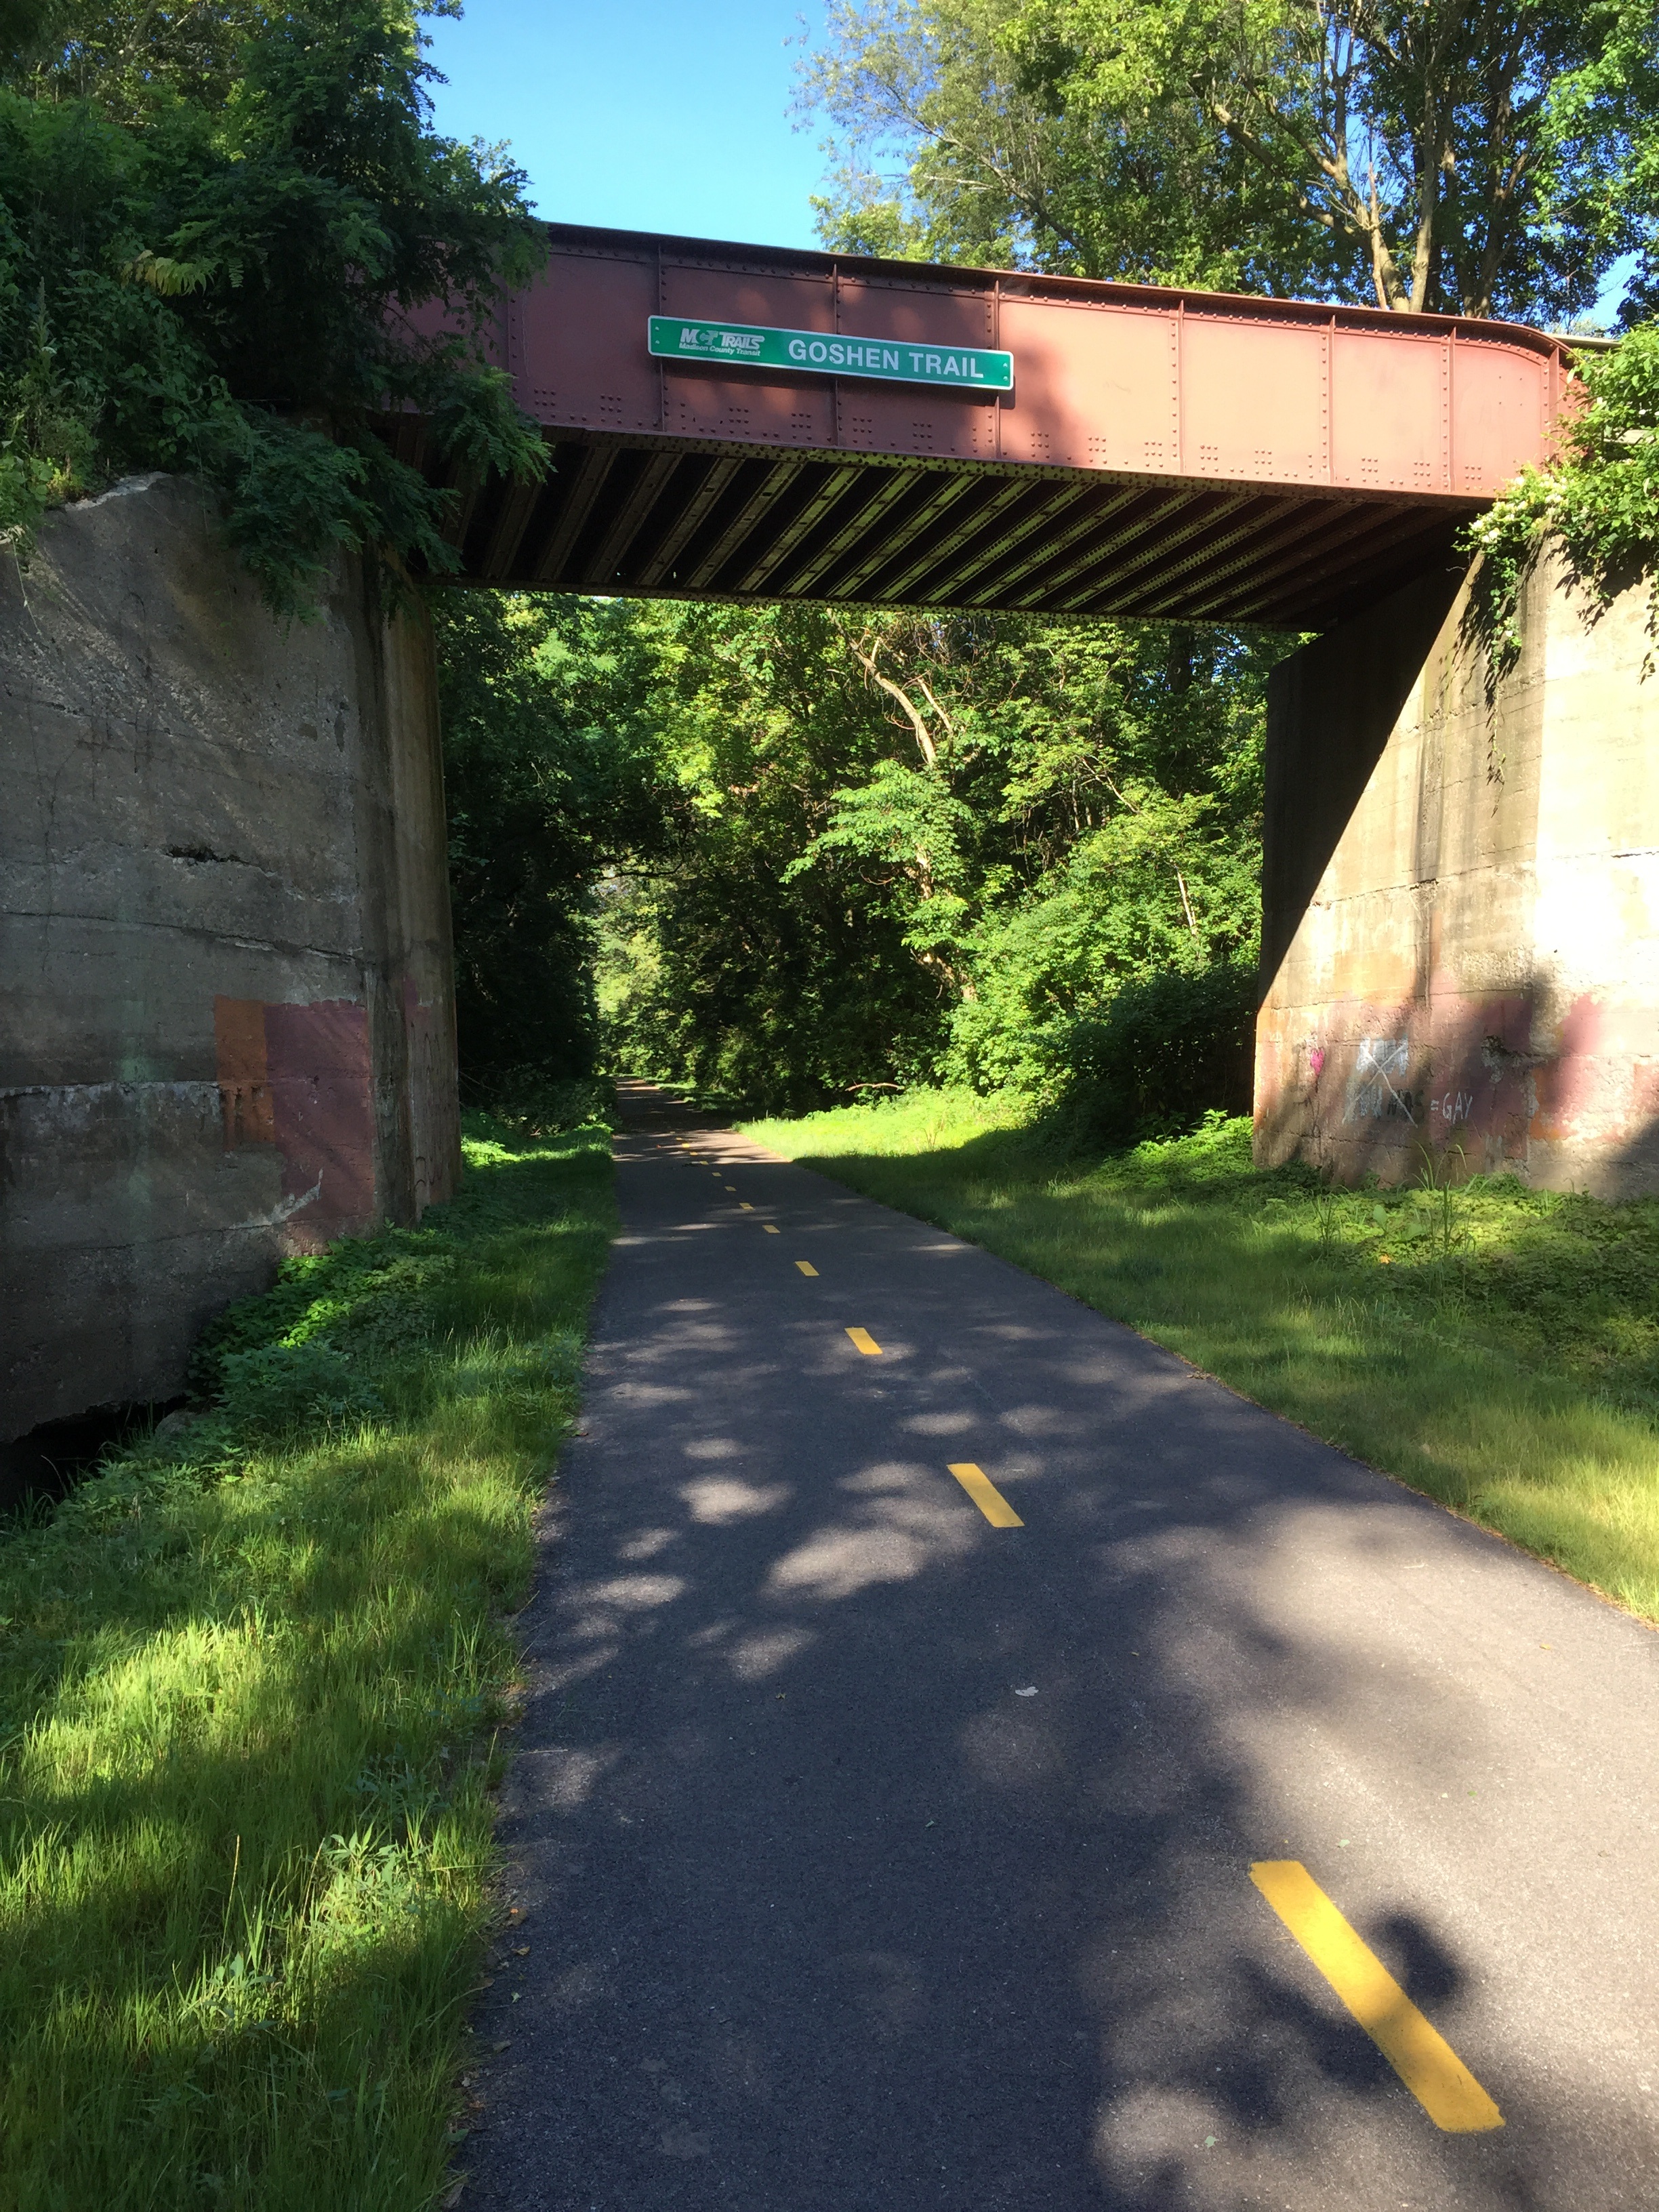
nature, path, structure, road, bridge, lawn, house, transport, scenic, backyard, lane, waterway, infrastructure, yard, rural area